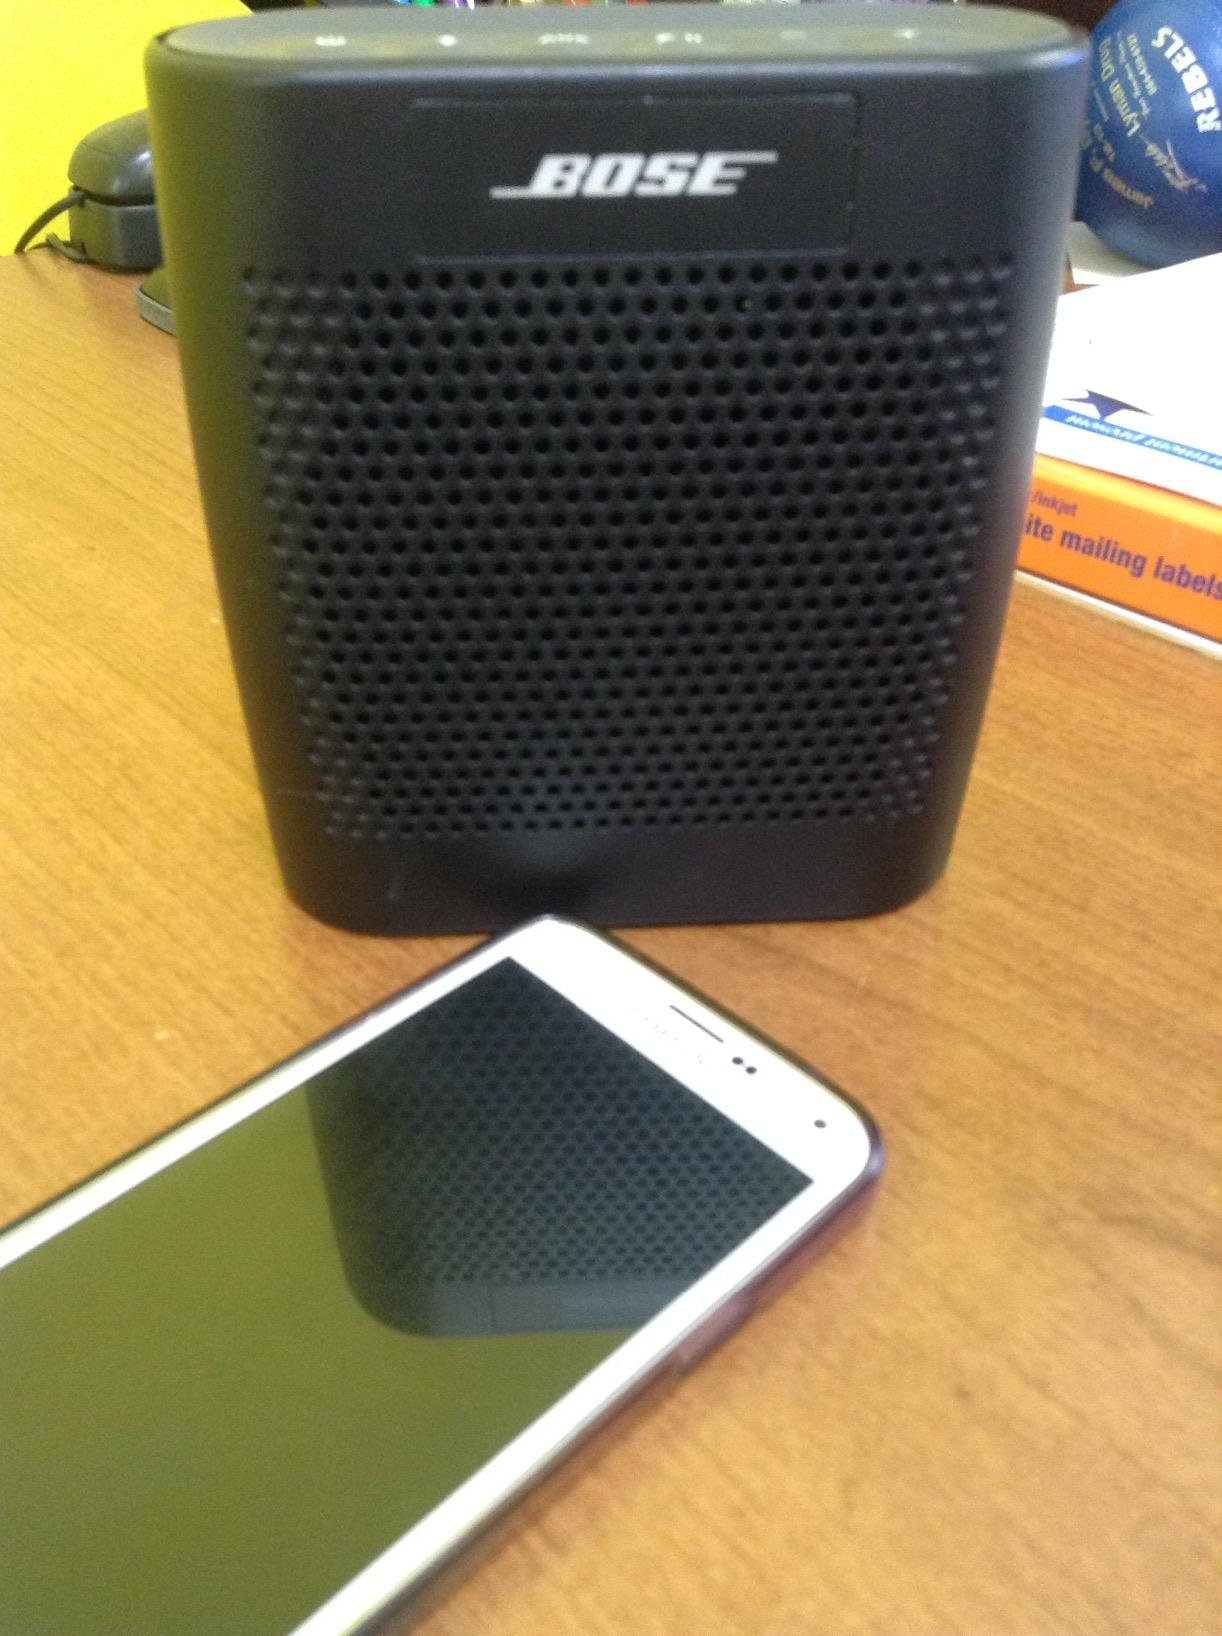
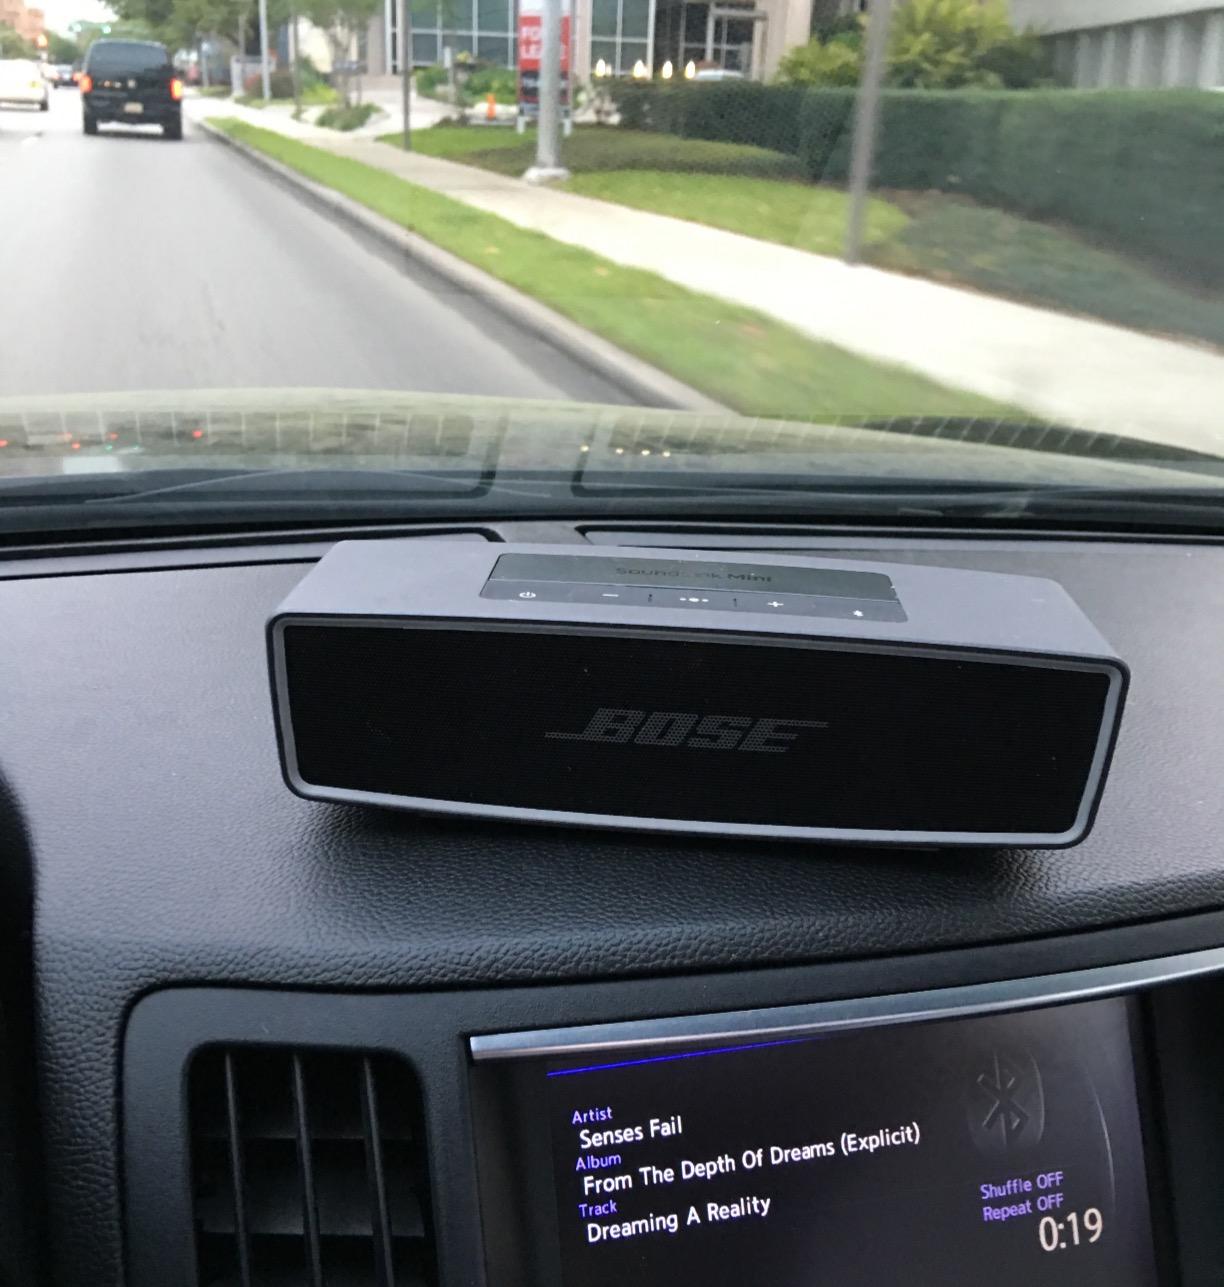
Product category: speaker
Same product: no